UBD IBM Centre

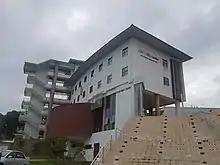
UBD IBM Centre in 2019

The UBD|IBM Centre is research collaboration between the Universiti Brunei Darussalam and International Business Machines (IBM) Corporation. The centre was launched by His Majesty Sultan Haji Hassanal Bolkiah Mu'izzadin Waddaulah, the Sultan and Yang Di-Pertuan of Brunei Darussalam, on October 15, 2011. IBM Research Labs in India, New York, USA (Watson), Australia, and Brazil are participating in this joint research.